Islamic funeral

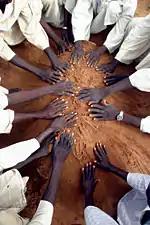
Muslim men finishing a grave after a burial

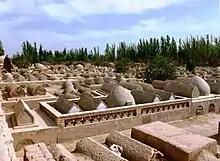
Muslim cemetery, Kashgar.

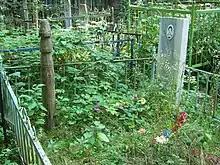
A Tatar Muslim cemetery

Following washing, shrouding and prayer, the body is then taken for burial. Burial typically occurs as soon as possible, ideally within 24 hours of death, to honor the deceased and prevent undue delay. However, customs of the burial may vary depending on one's sect of Islam. Muslims typically try their best to follow hadith regarding proper grave burial procedures. Some traditions of Islam permit only men to attend funeral services.